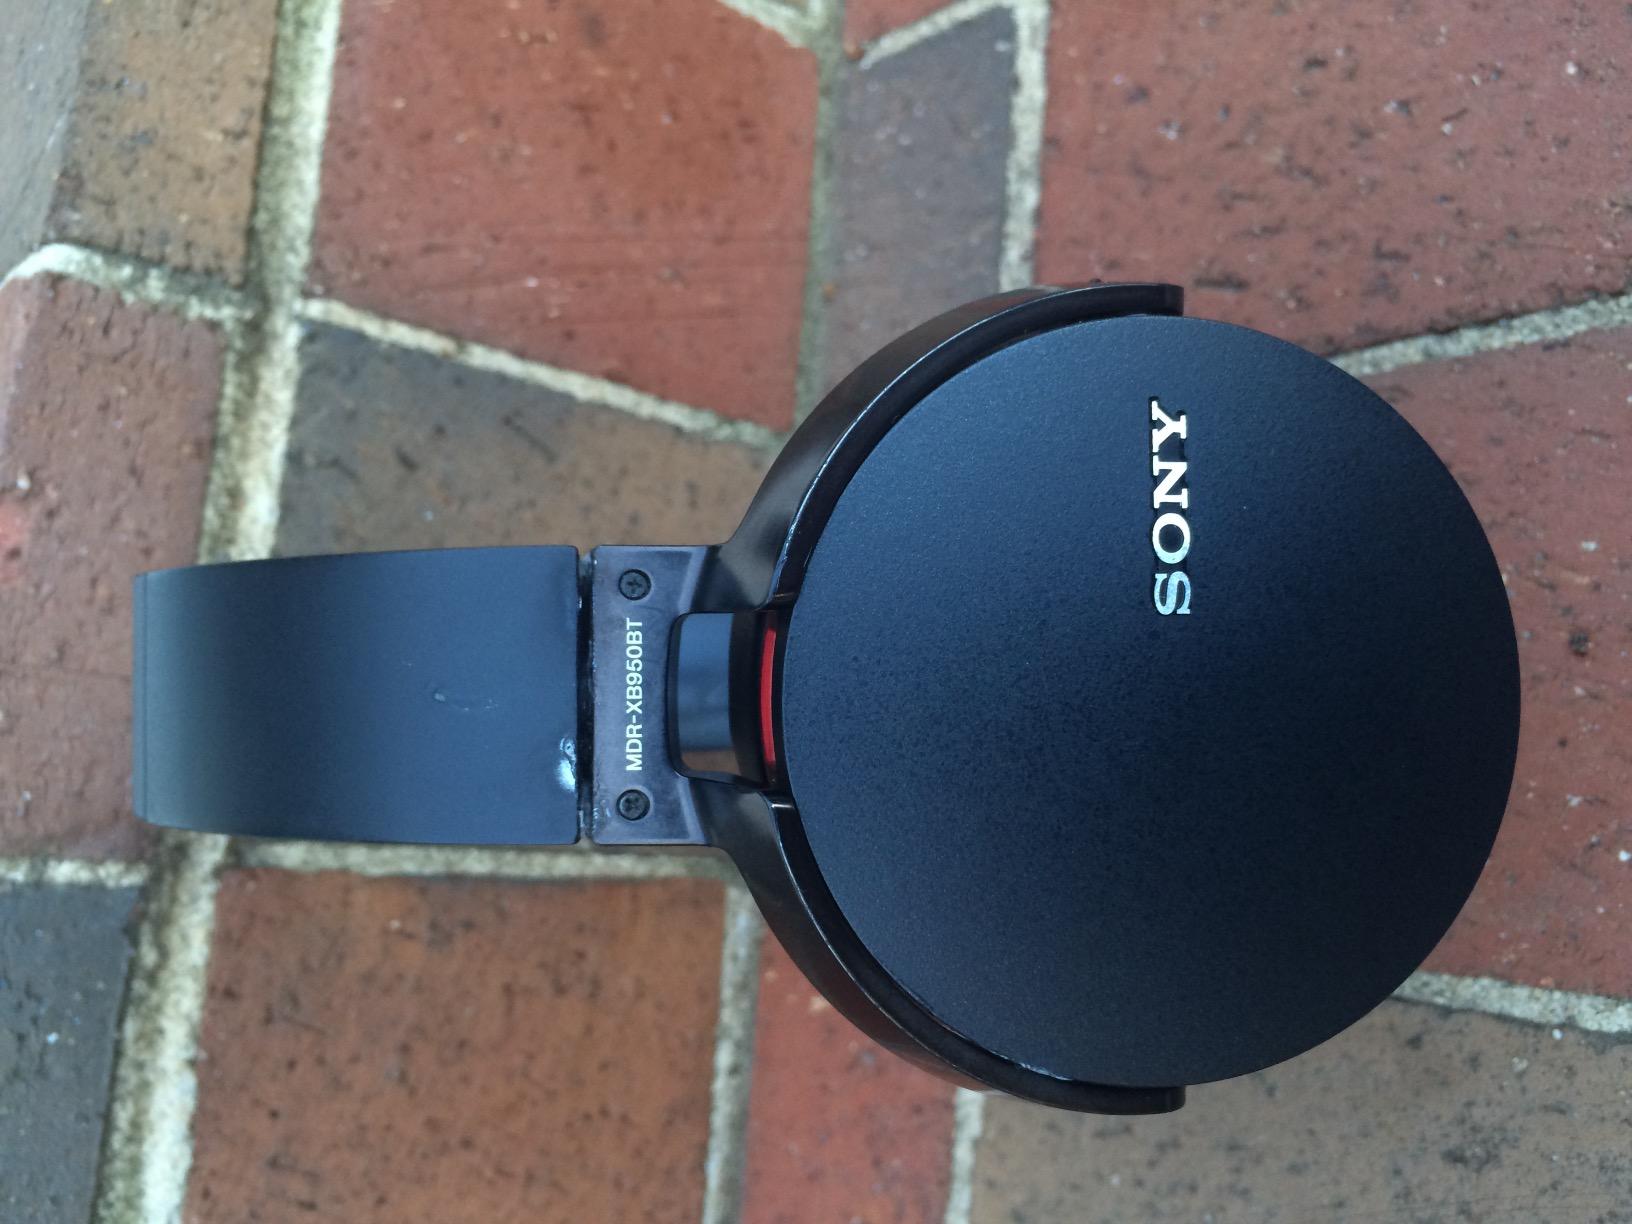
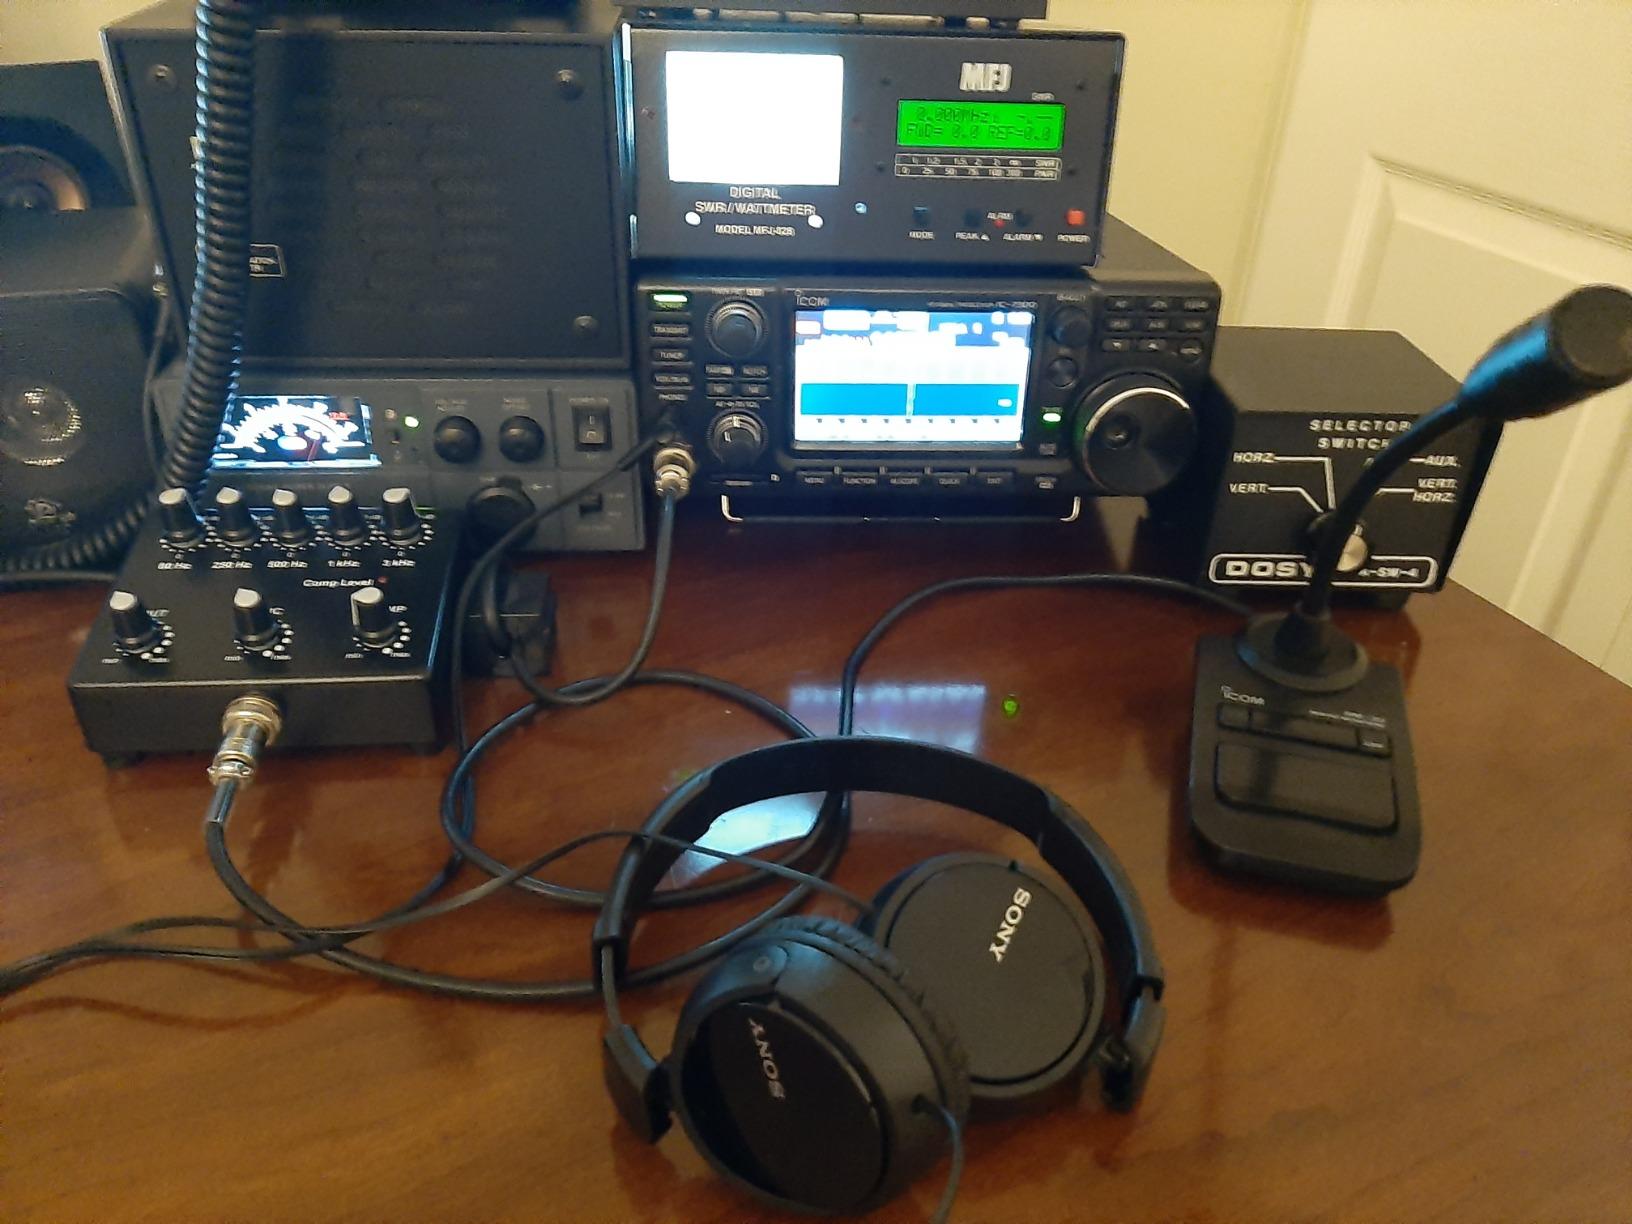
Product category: headphones
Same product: no